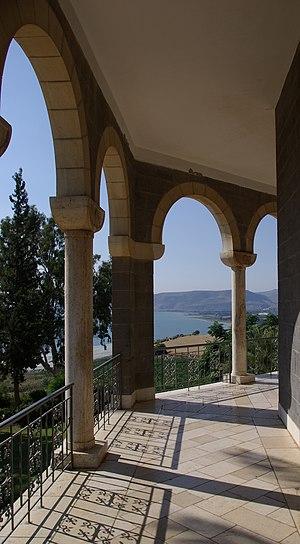
Le chemin de Jésus, appelé aussi Jesus Trail, est une randonnée pédestre et un pèlerinage de 65 km qui traverse la Galilée en Israël en suivant la route que Jésus aurait, selon les Évangiles, parcourue au début de sa vie publique. Le chemin relie plusieurs points importants de sa vie. La partie principale du chemin commence à Nazareth et passe par Sepphoris, Cana, les cornes de Hattin, les falaises du mont Arbel, la mer de Galilée, Capharnaüm, Tabgha et le Mont des Béatitudes.